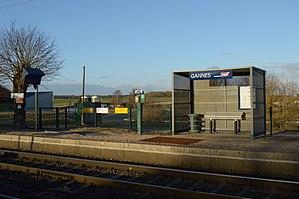
Abri voyageurs, téléphone et écran d'information, en gare de Gannes, département de l'Oise, France.
La gare de Gannes est une gare ferroviaire française de la ligne de Paris-Nord à Lille, située sur le territoire de la commune de Gannes, dans le département de l'Oise, en région Hauts-de-France.